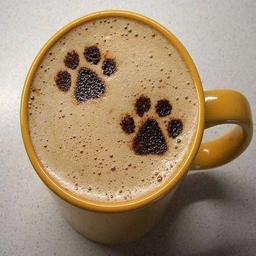
i wish my coffee looked like this in the morning !